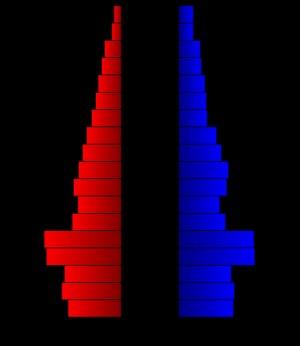
Le comté de Roosevelt, en anglais : Roosevelt County, est l’un des 33 comtés de l’État du Nouveau-Mexique, aux États-Unis, à la frontière avec le Texas. Fondé le 28 février 1903, il a été baptisé en hommage à Theodore Roosevelt, vingt-sixième président du pays.